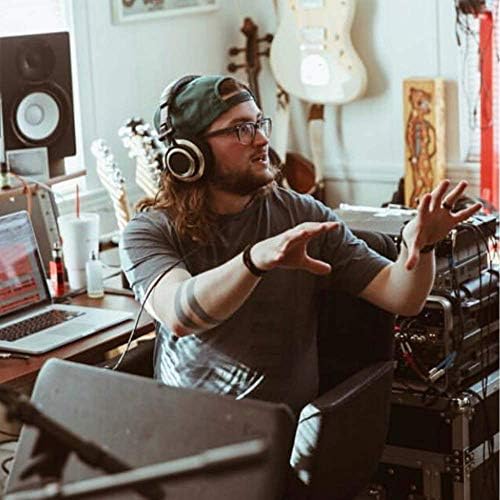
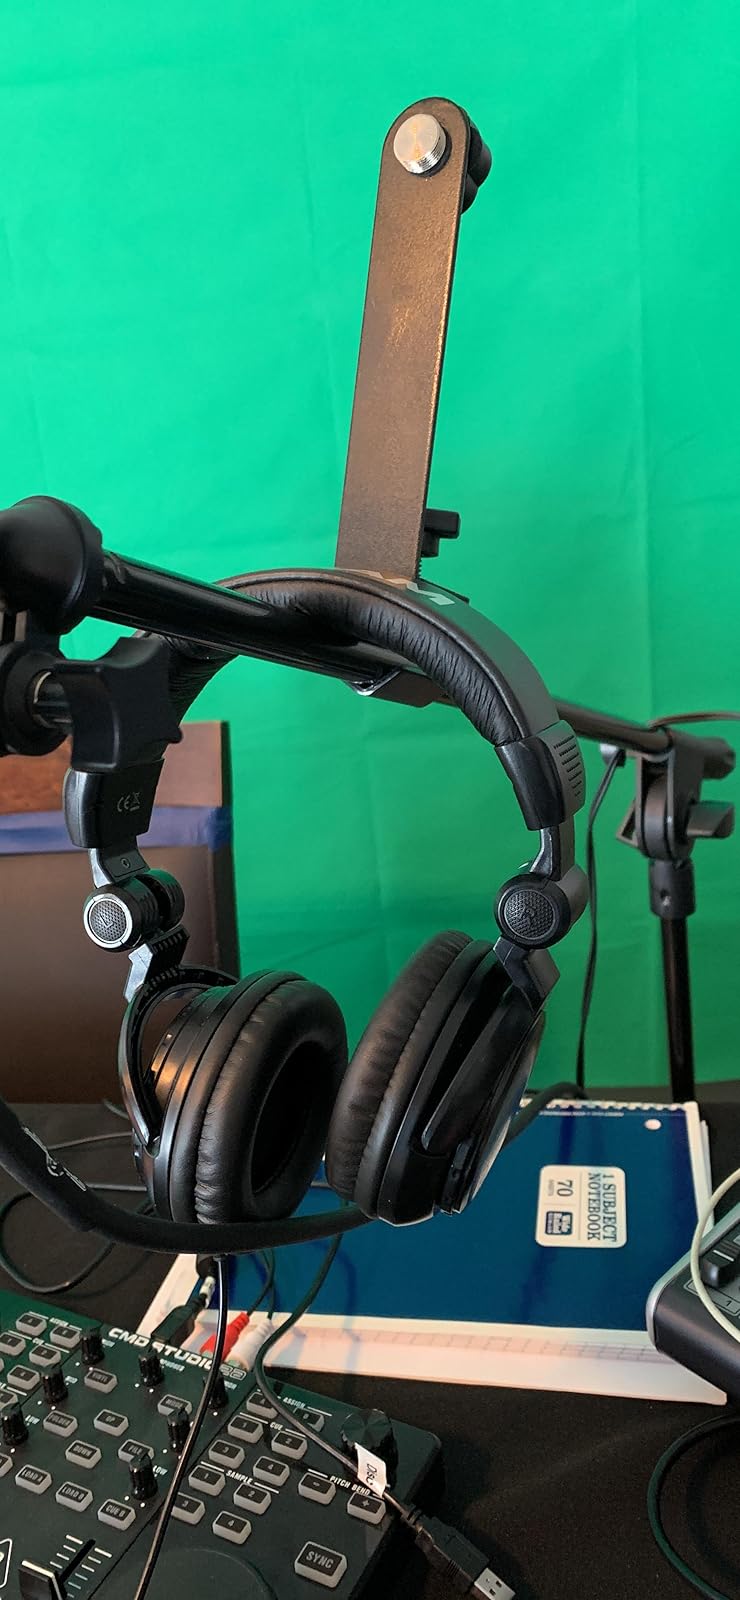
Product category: headphones
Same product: no